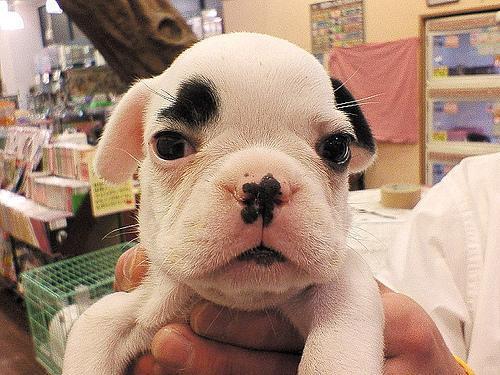
French_bulldog